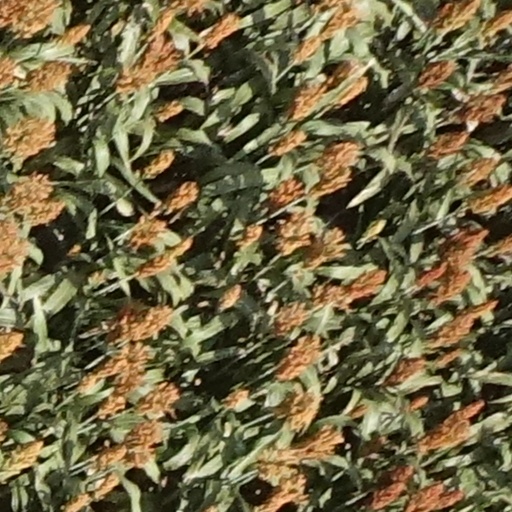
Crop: sorghum